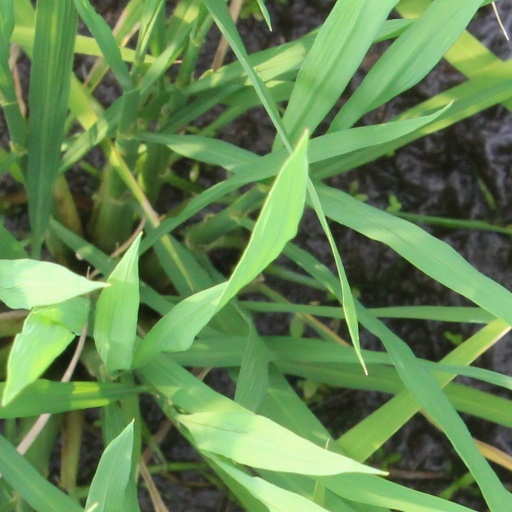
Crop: rice